Bad Genius

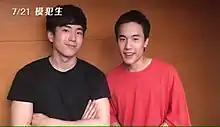
Actors Chanon (left) and Teeradon, in a promotional video for the film's Taiwan release. The film became a hit there, and Chanon in particular was the subject of a craze among Taiwanese fans.

"Bad Genius" premiered in Thailand on 3 May 2017 at 20:00, in early preview screenings prior to its full release the following day. It earned positive responses from viewers. The film was shown on 216 screens, earning 44.15 million baht (US$1.3 million) over its opening weekend and placing first at Thailand's box office for two consecutive weeks. It passed 100 million baht—a success benchmark for Thai films—on 20 May, and by the end of its theatrical run on 14 June, had earned 112.15 million baht ($3.3 million), making it the highest-grossing Thai film of 2017.